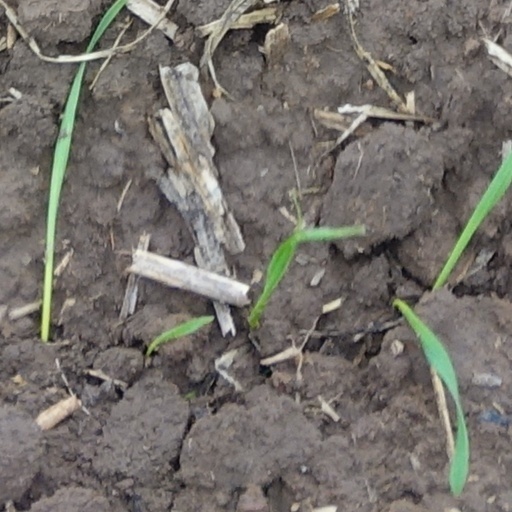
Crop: wheat